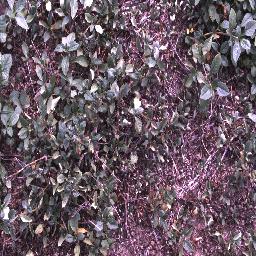
Label: negative